Hong Kong Arts Centre

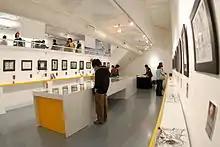
Pao Galleries

The Shouson Theatre has seats arranged at the stall and the circle. The venue is used for large-scale drama and dance performances, concerts, film shows and seminars. The seating capacity for drama is 439 (Stall – 260, Circle – 179); for film screenings is 425 (Stall – 246, Circle – 179)